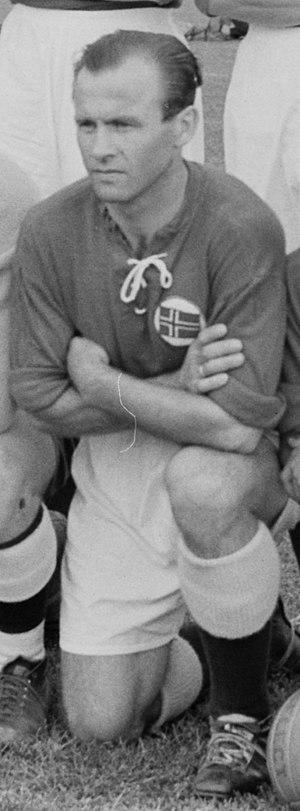
Harry Boyle Karlsen, né le 14 mars 1920 à Horten et mort le 8 juillet 1994, est un footballeur norvégien au poste de défenseur dans les années 1940-1950.